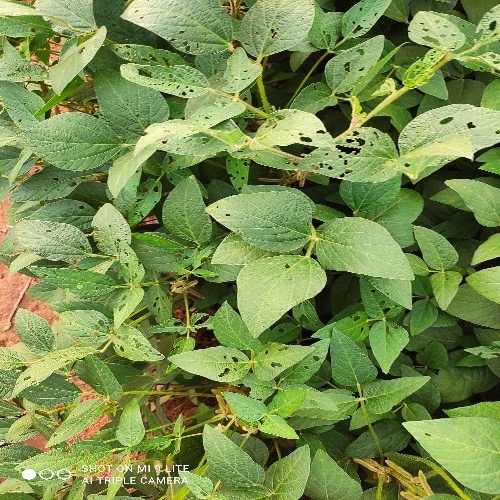
Label: Caterpillar